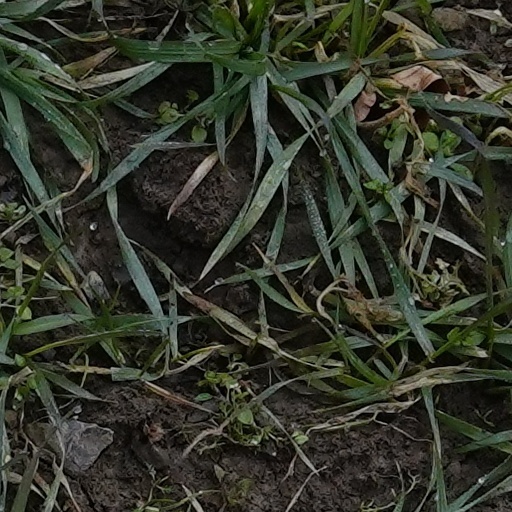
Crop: wheat